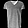
Label: T - shirt / top